Gideon Smith

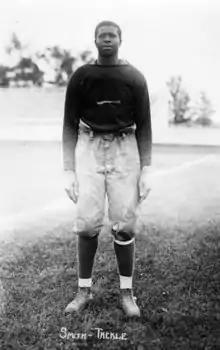

Gideon Edward Smith (July 13, 1889 – May 6, 1968), sometimes referred to as G. E. Smith, was an American football player and coach.